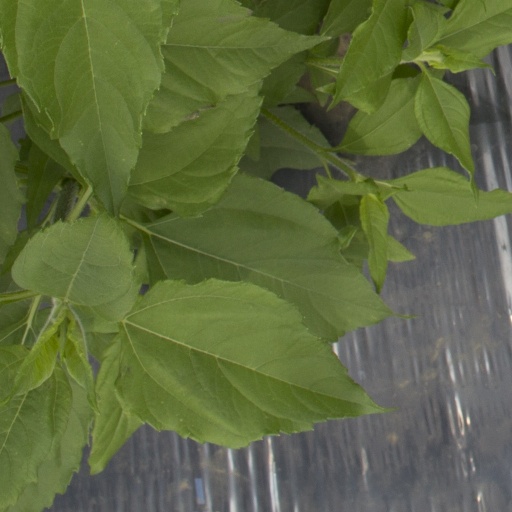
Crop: Jerusalem artichoke